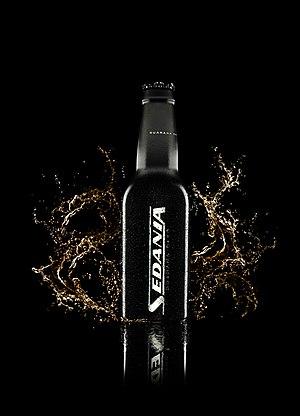
Sedania, bière brassée avec du guarana biologique.
La Sedania est la première bière au monde brassée avec du guarana issu de cultures biologiques au cœur de la forêt amazonienne suivant la tradition des Amérindiens Sateré Mawé.